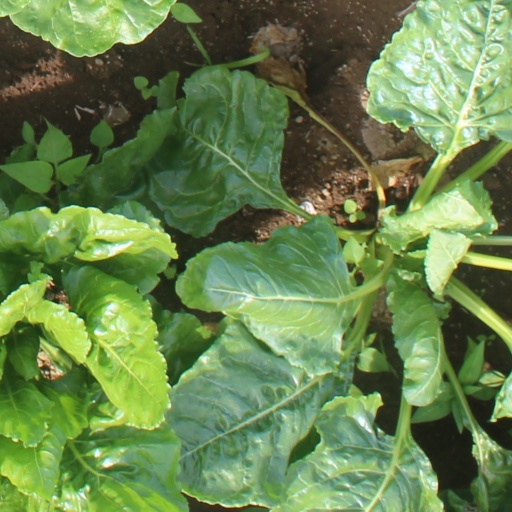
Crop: sugar beet